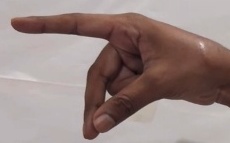
ASL sign: P